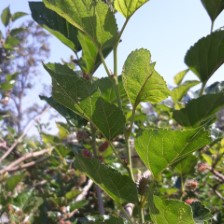
Variety: ChiangMai60